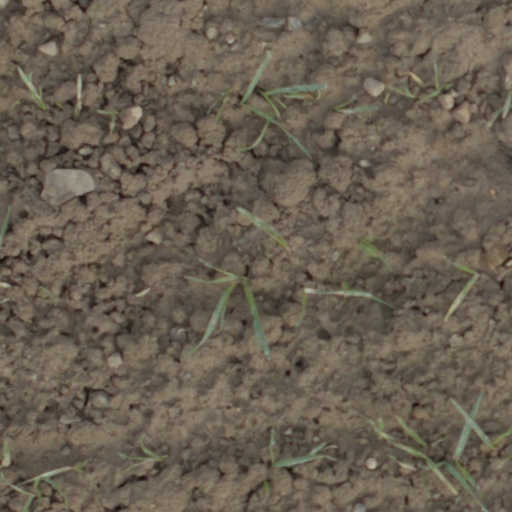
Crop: wheat